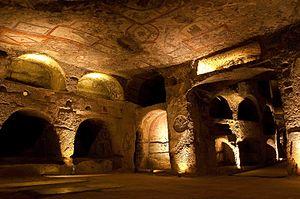
Naples est une ville d'Italie, chef-lieu de la région de Campanie. Elle est la troisième ville d'Italie par sa population et la dix-huitième de l'Union européenne ainsi que respectivement la deuxième et la neuvième en incluant sa banlieue. C'est aussi la deuxième plus grande cité méditerranéenne en Europe, après Barcelone.